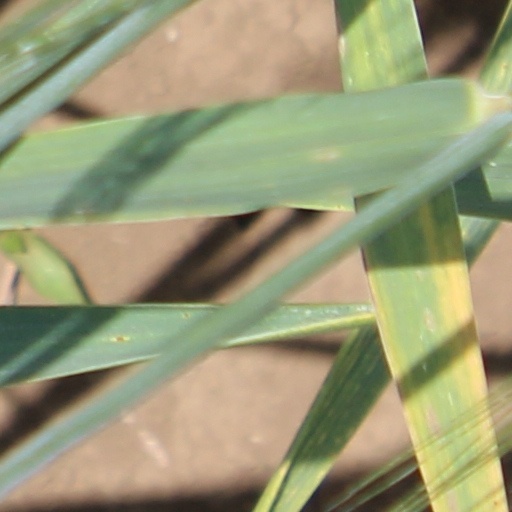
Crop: wheat